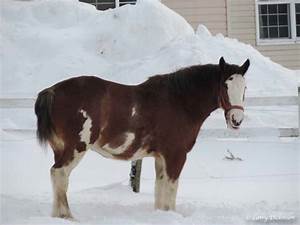
Label: cavallo